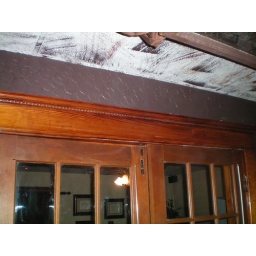
the brown wall above the french doors